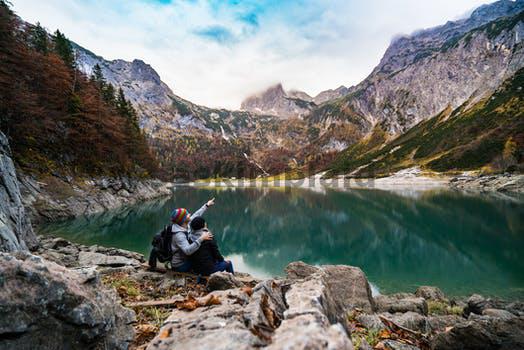
Label: Watermark